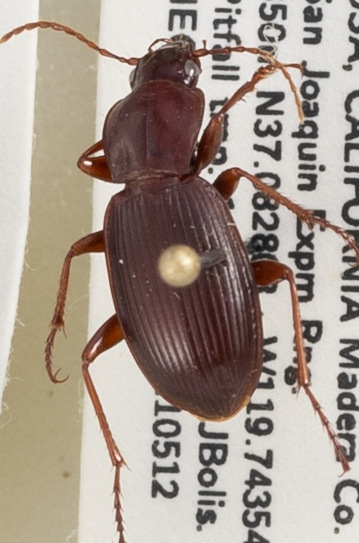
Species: Pterostichus panticulatus
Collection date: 2021-04-28
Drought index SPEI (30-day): -1.85
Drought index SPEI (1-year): -1.69
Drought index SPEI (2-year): -1.69